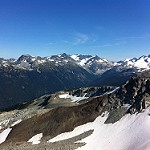
Label: mountain